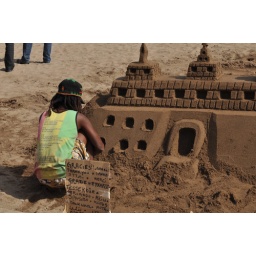
A sand castle in Barcelona